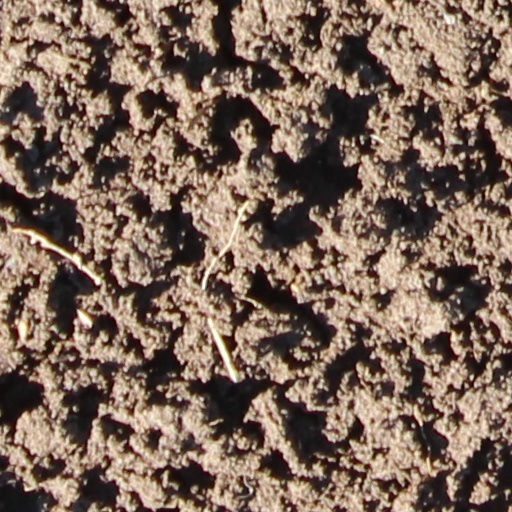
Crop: wheat